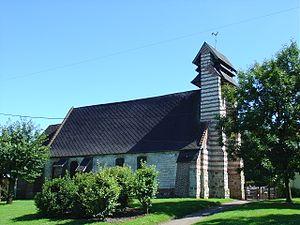
Église de Monts-en-Ternois
Monts-en-Ternois est une commune française située dans le département du Pas-de-Calais en région Hauts-de-France.